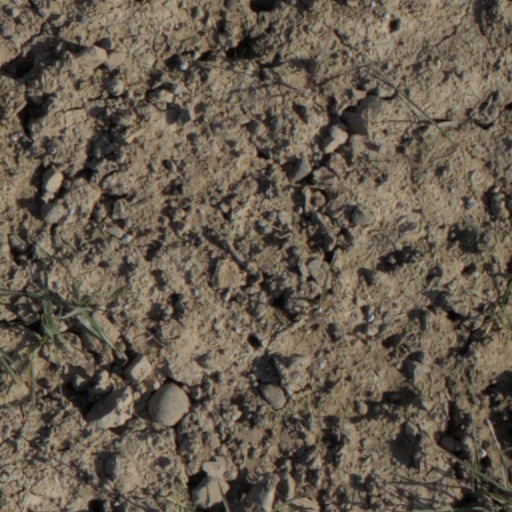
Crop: wheat